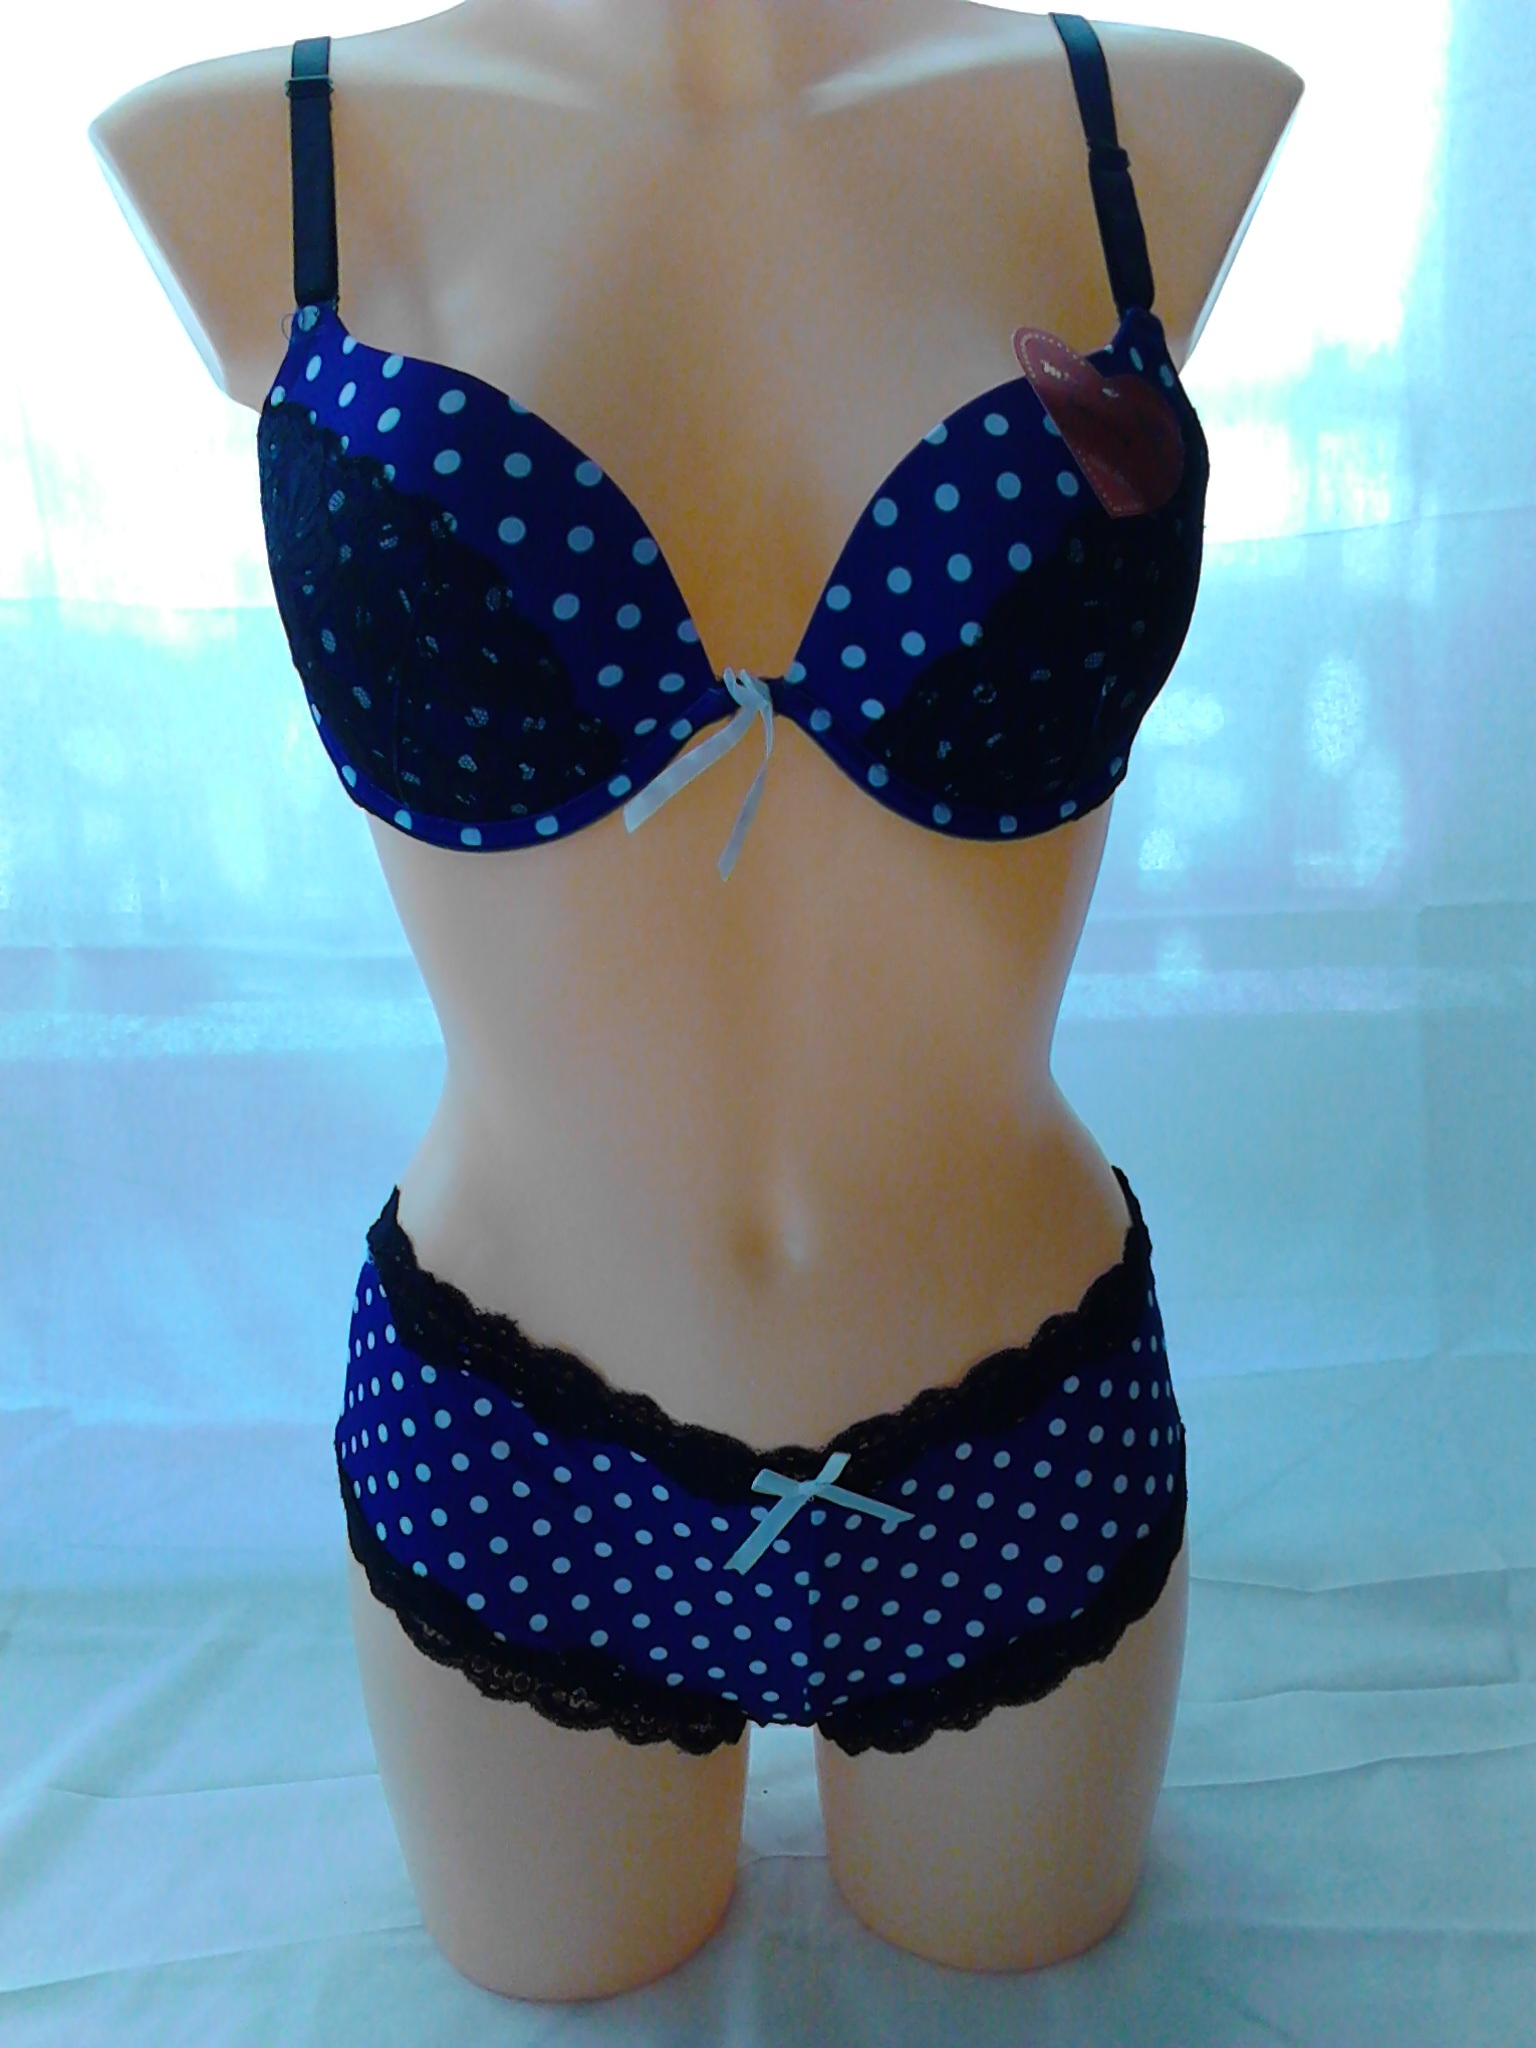
female, pattern, fashion, clothing, swimwear, chest, polka dot, lingerie, design, underwear, display dummy, bra, abdomen, brassiere, underpants, undergarment, maillot